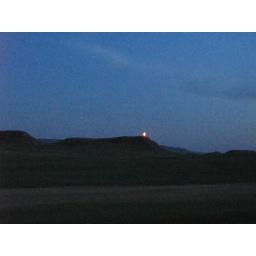
red neon cross in ND